Kausthubham

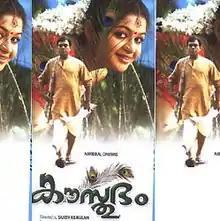
Kasthubham poster

Kausthubham is a 2010 Malayalam-language movie by Sajeev Kilikulam starring Karthika and Vijayaraghavan.